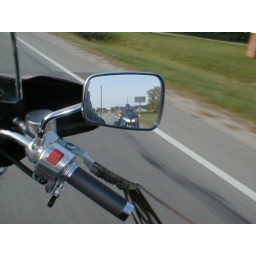
back on the road in Kentucky, dummie with camera tries to get a shot looking in mirror instead of the road!!